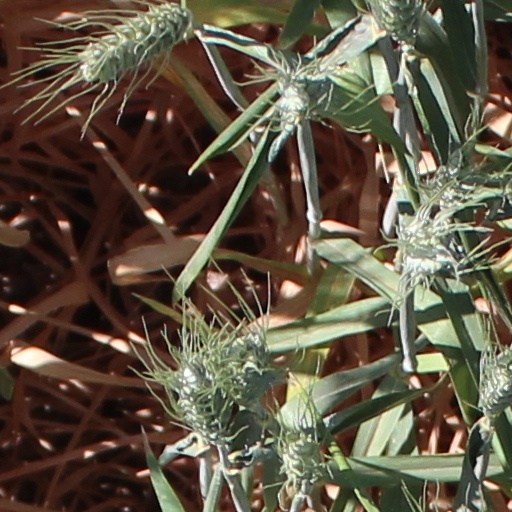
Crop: wheat